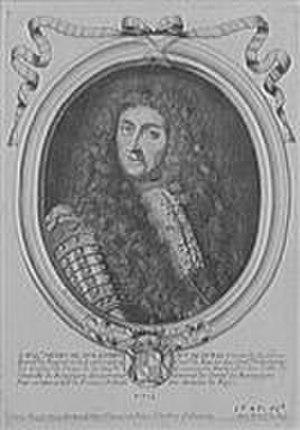
Gravure avec le portrait de fr:Jacques Henri de Durfort, maréchal de France (1625-1704)
Jacques-Henri de Durfort, duc de Duras, est un maréchal de France, né le 9 octobre 1625 d'une des plus anciennes familles de Guyenne et mort le 12 octobre 1704. Il s'illustra dans les guerres de la première moitié du règne de Louis XIV.